Describe the emotion expressed in this image:  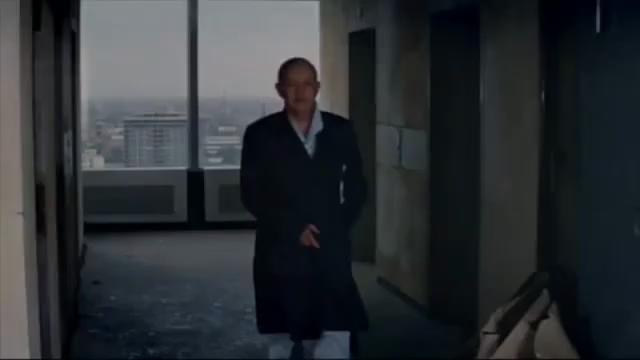
This person displays Suffering, valence and arousal with high intensity.